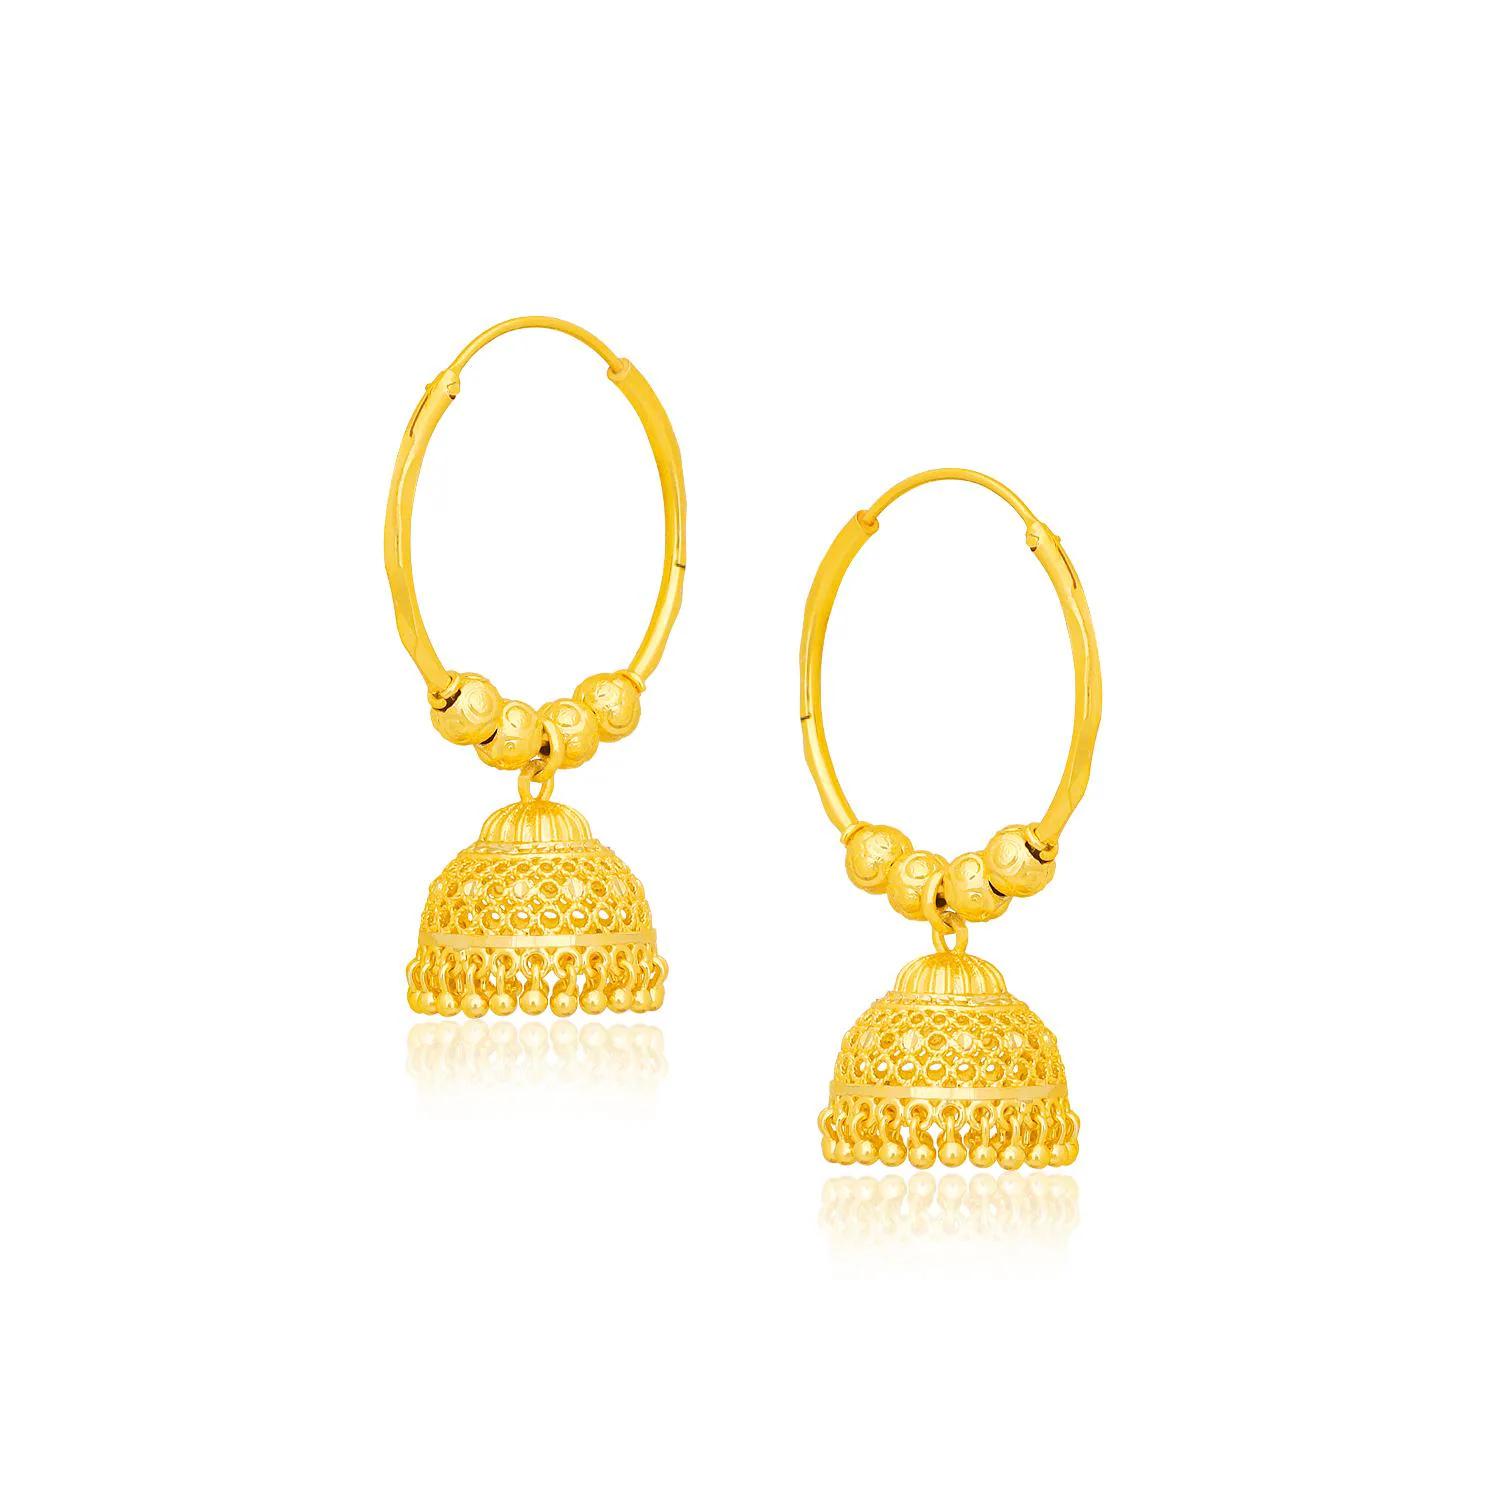
arch fashion Traditional Gold Platted Bali Jumkhi Earrings ERG2115
Type: Earrings
Brand: arch fashion
Price: Rs. 233
Every Female is incomplete without Earrings. An earring is a piece of jewelry attached to the ear via a piercing in the earlobe or another external part of the ear. Earrings have always been an inseparable part of every culture on the Earth. Earrings from Accessorize will add a swanky twist to your jewelry collection. These Combo Of classic Gold plated earrings are the perfect For Party Wear, or any other Occasion. Every Female is incomplete without Earrings. An earring is a piece of jewelry attached to the ear via a piercing in the earlobe or another external part of the ear. Earrings have always been an inseparable part of every culture on the Earth. Earrings from Accessorize will add a swanky twist to your jewelry collection. These Combo Of classic Gold plated earrings are the perfect For Party Wear, or any other Occasion.